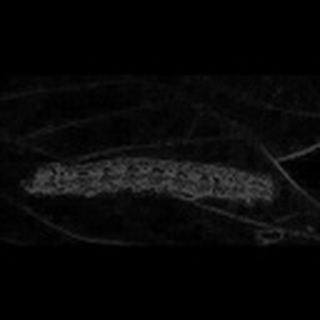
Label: cotton_army_worm